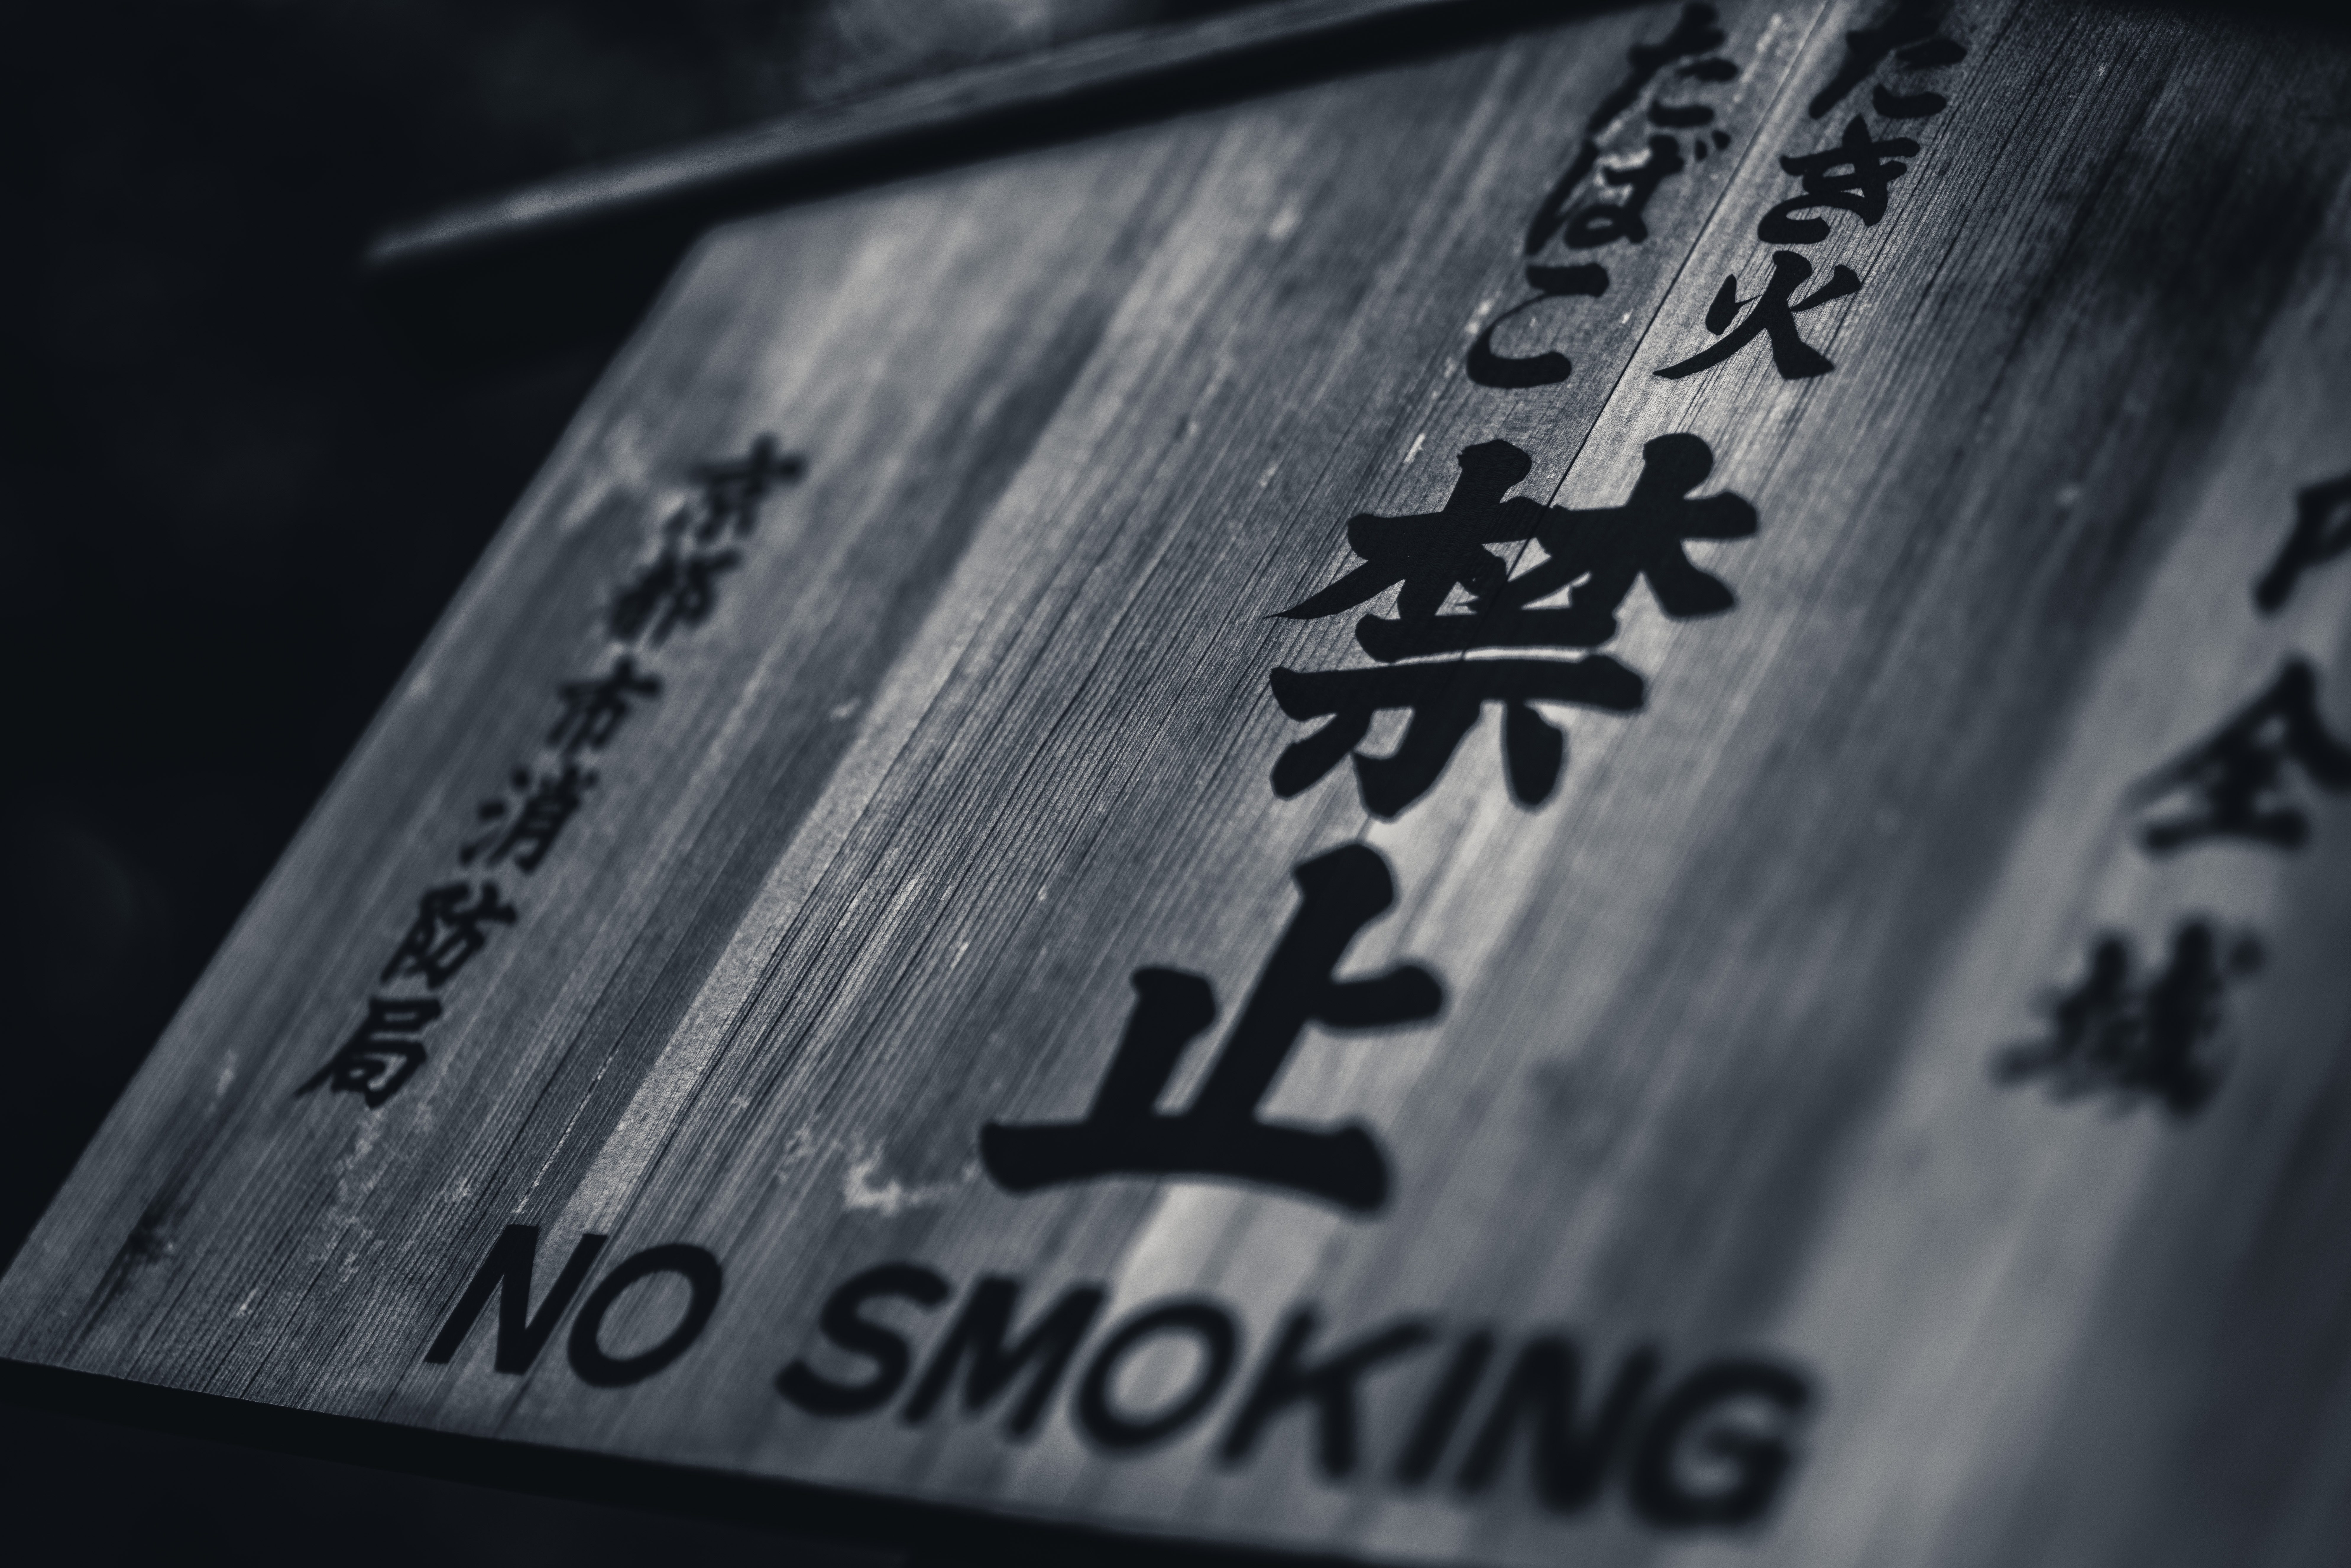
black and white, white, photography, black, monochrome, close up, brand, font, monochrome photography